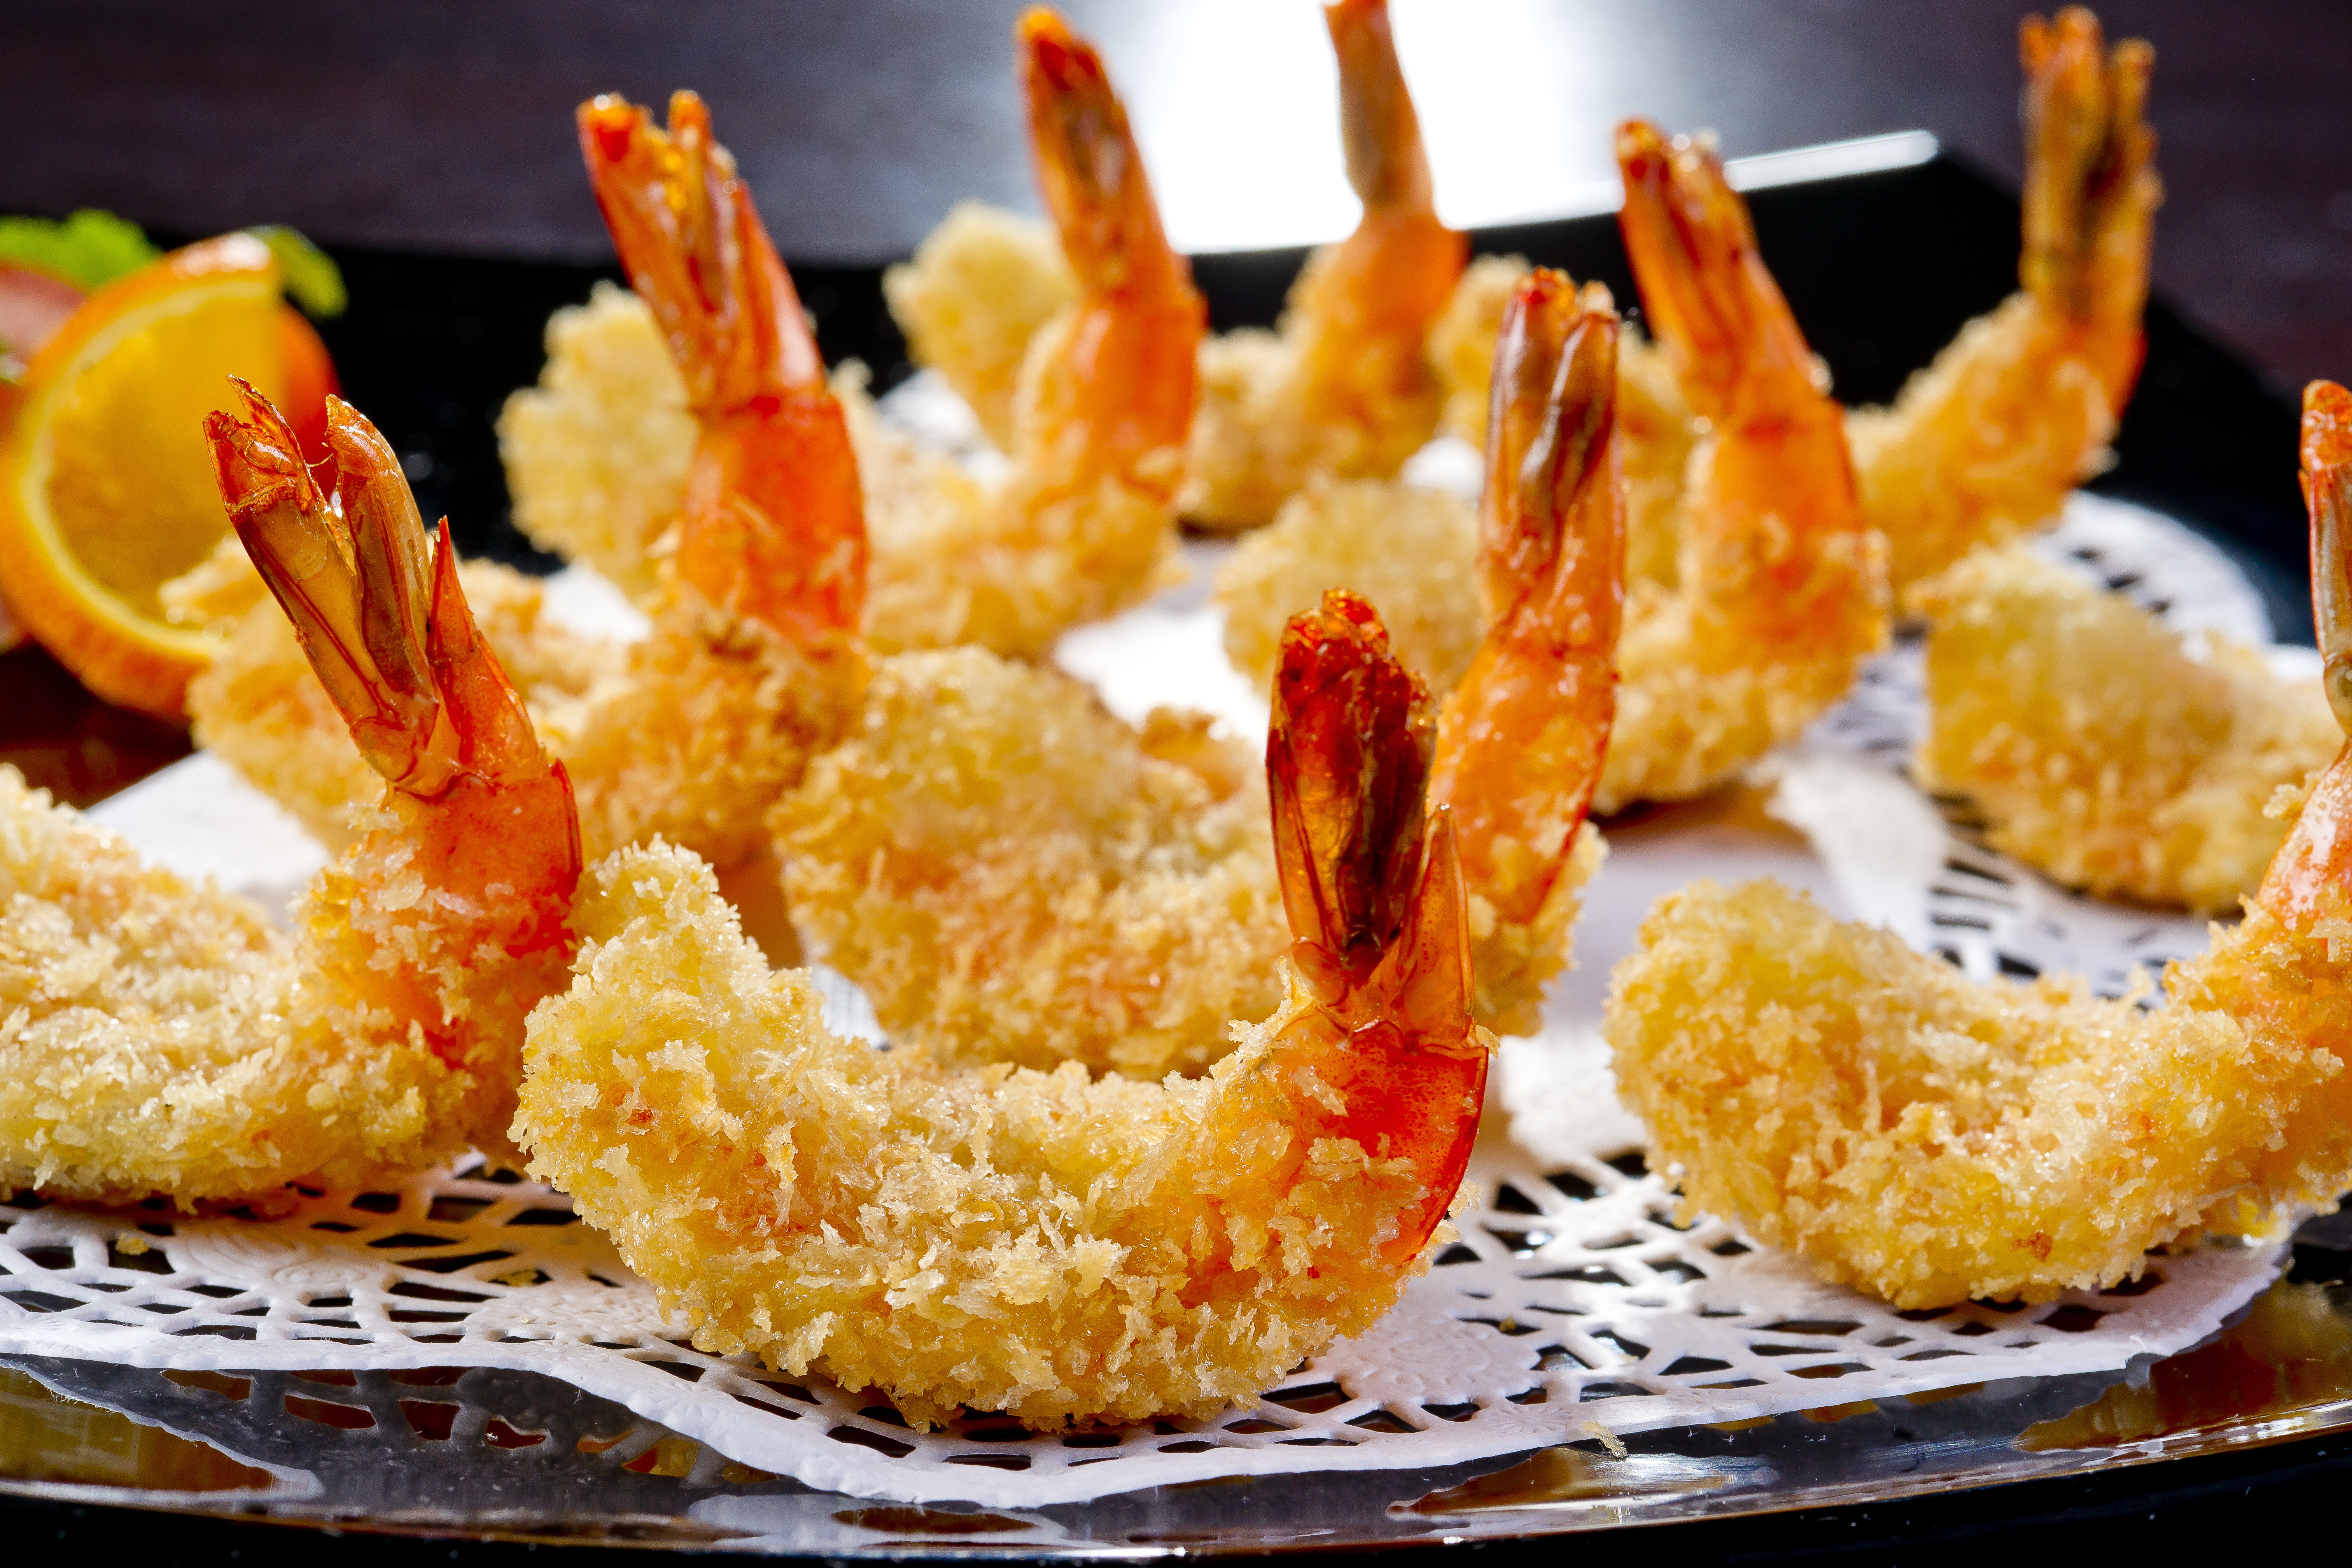
restaurant, dish, food, cooking, seafood, fish, lunch, cuisine, invertebrate, shrimp, asian food, crustacean, nutrition, tasty, appetizer, frying, useful, for gourmets, king crab, tempura, hors d oeuvre, scampi, onion ring, fried food, deep frying, decapoda, fried prawn, animal source foods, caridean shrimp, soft shell crab, korean cuisine